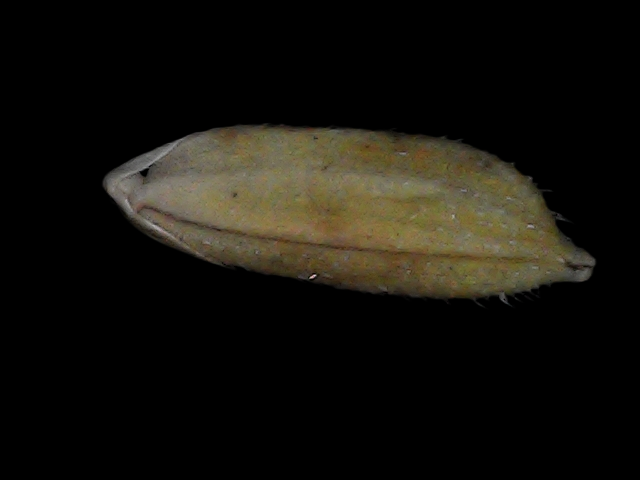
Rice variety: Bd93